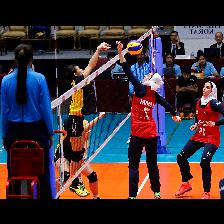
Label: Human